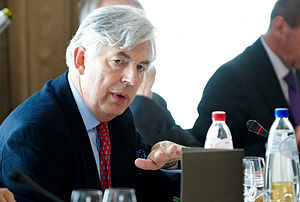
Geoffrey Van Orden
Geoffrey Van Orden
Geoffrey Charles Van Orden er siden 1999 britisk medlem af Europa-Parlamentet, valgt for Konservative Parti.